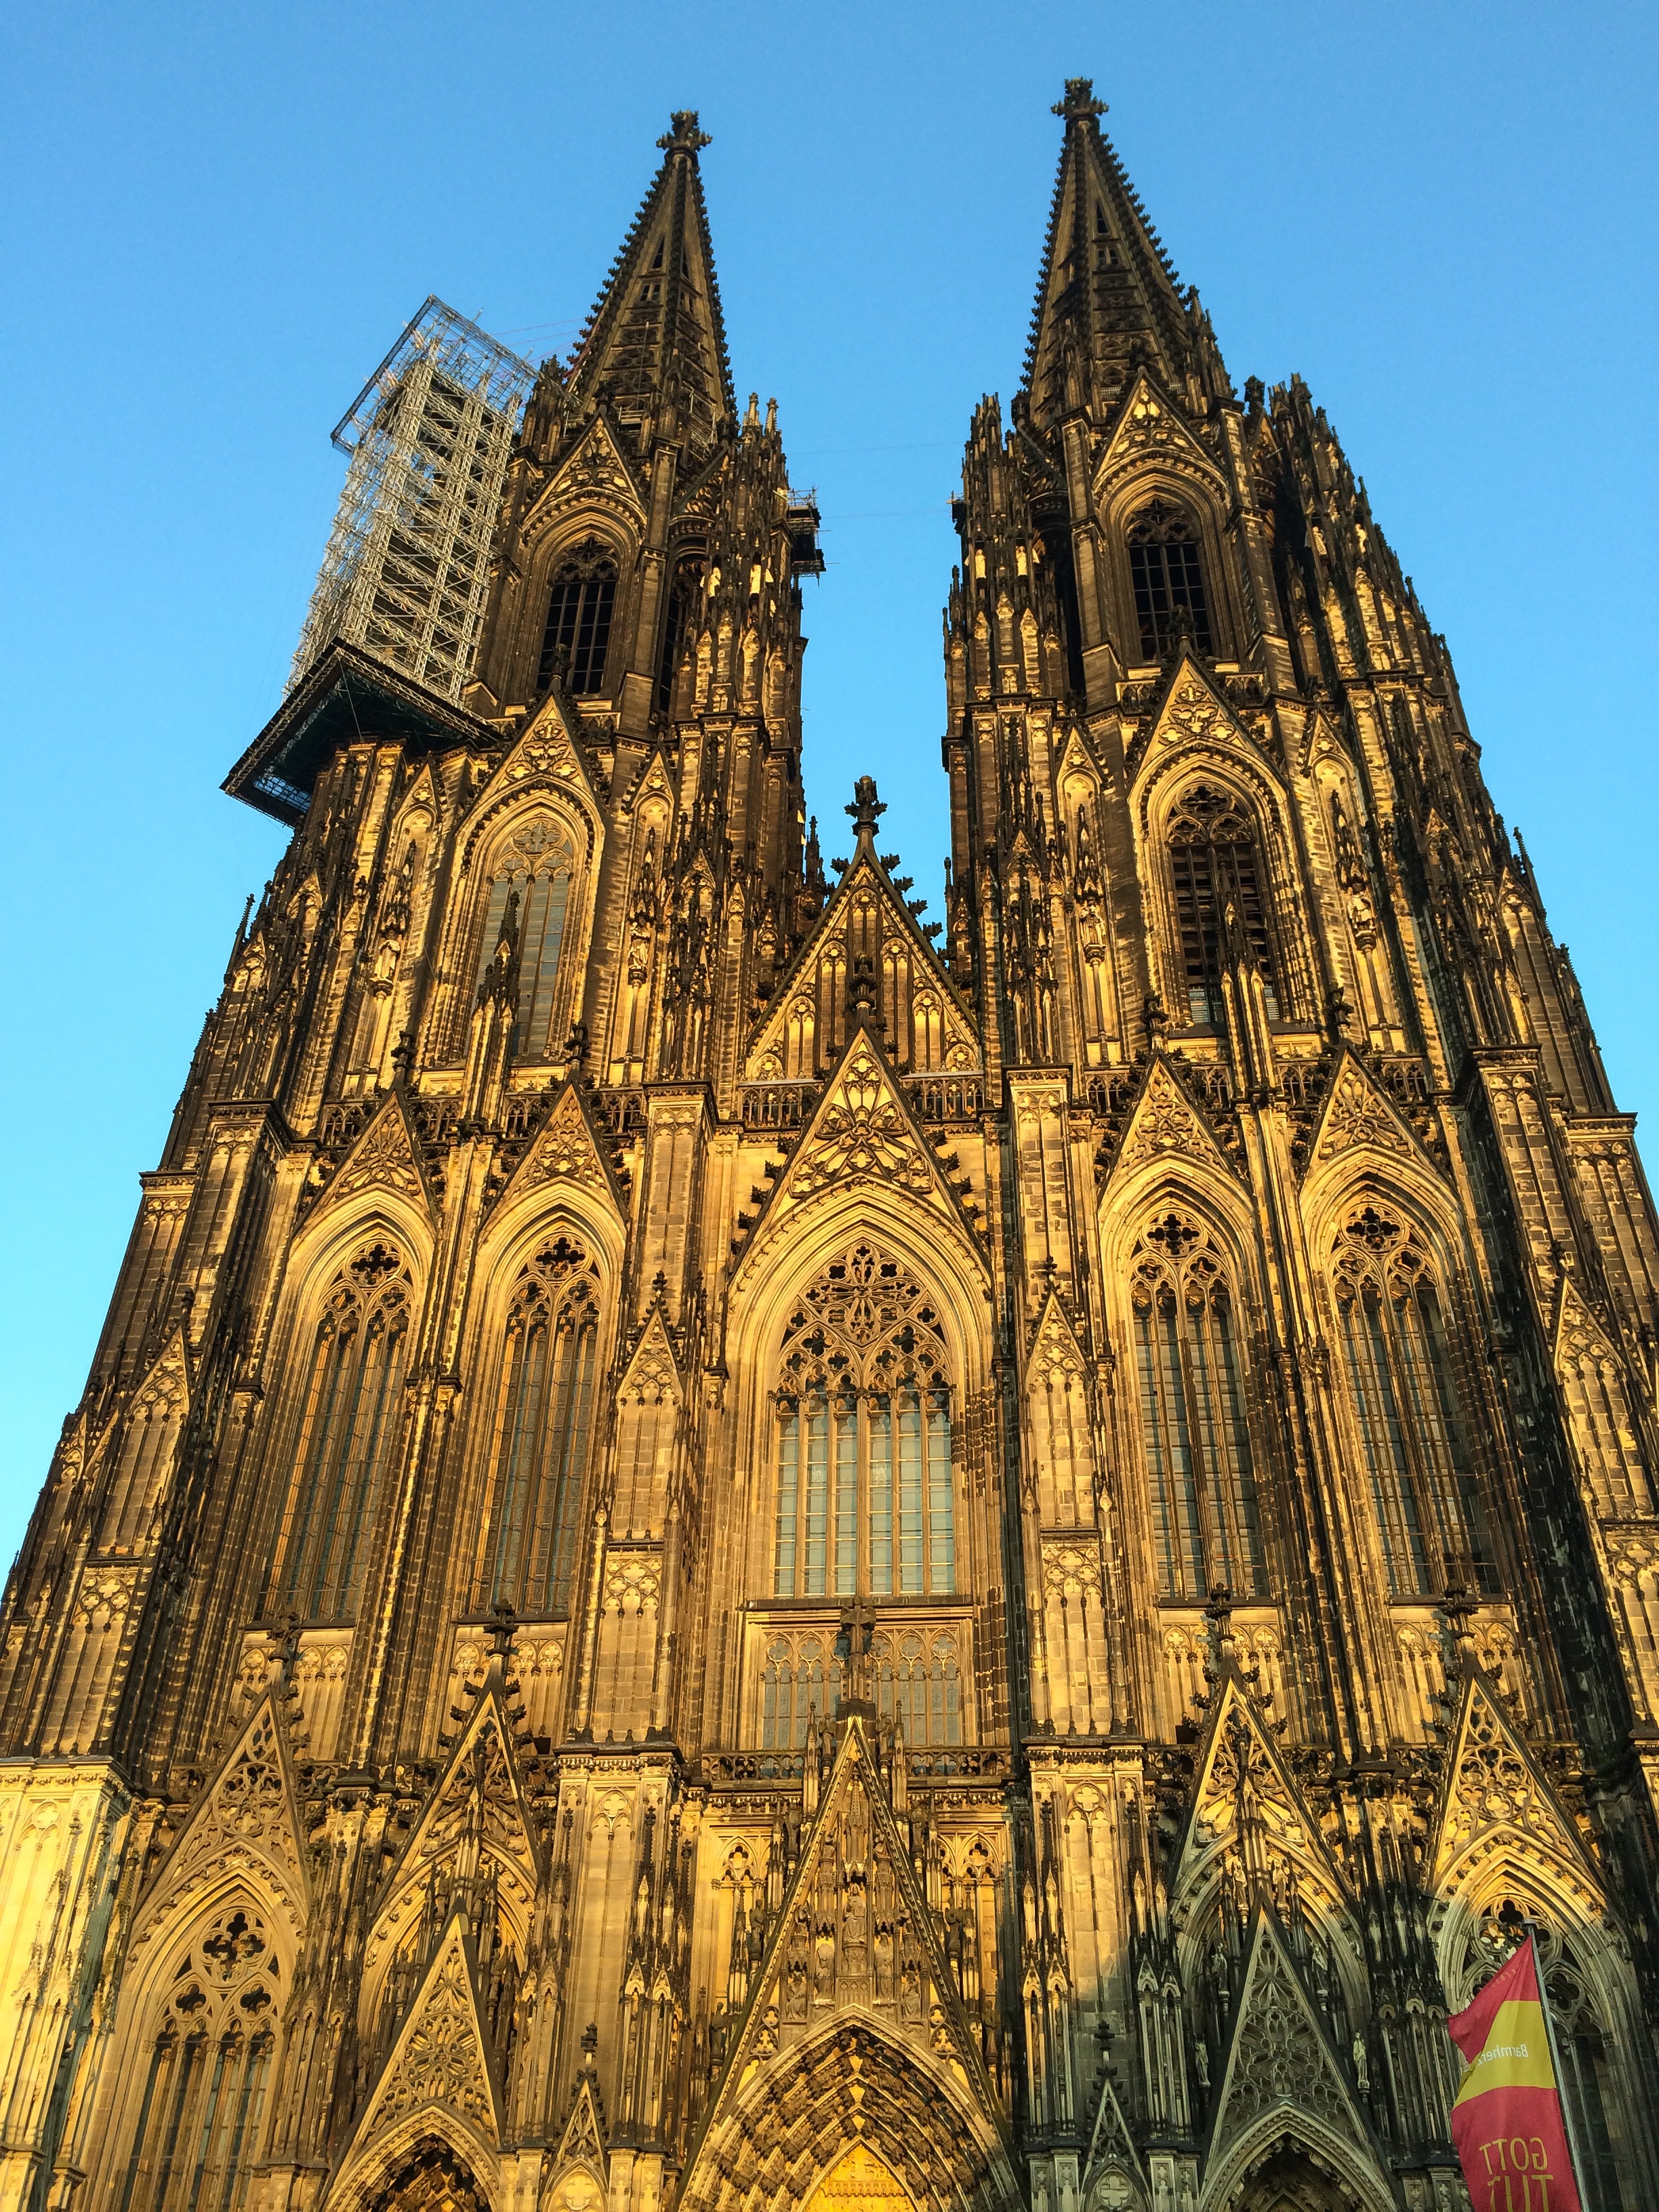
sky, building, landmark, facade, church, cathedral, christian, gothic, place of worship, world heritage, medieval architecture, spire, symmetry, cologne, christianity, scaffolding, dom, site, scaffold, gothic architecture, cologne cathedral, neo gothic, historic site, byzantine architecture